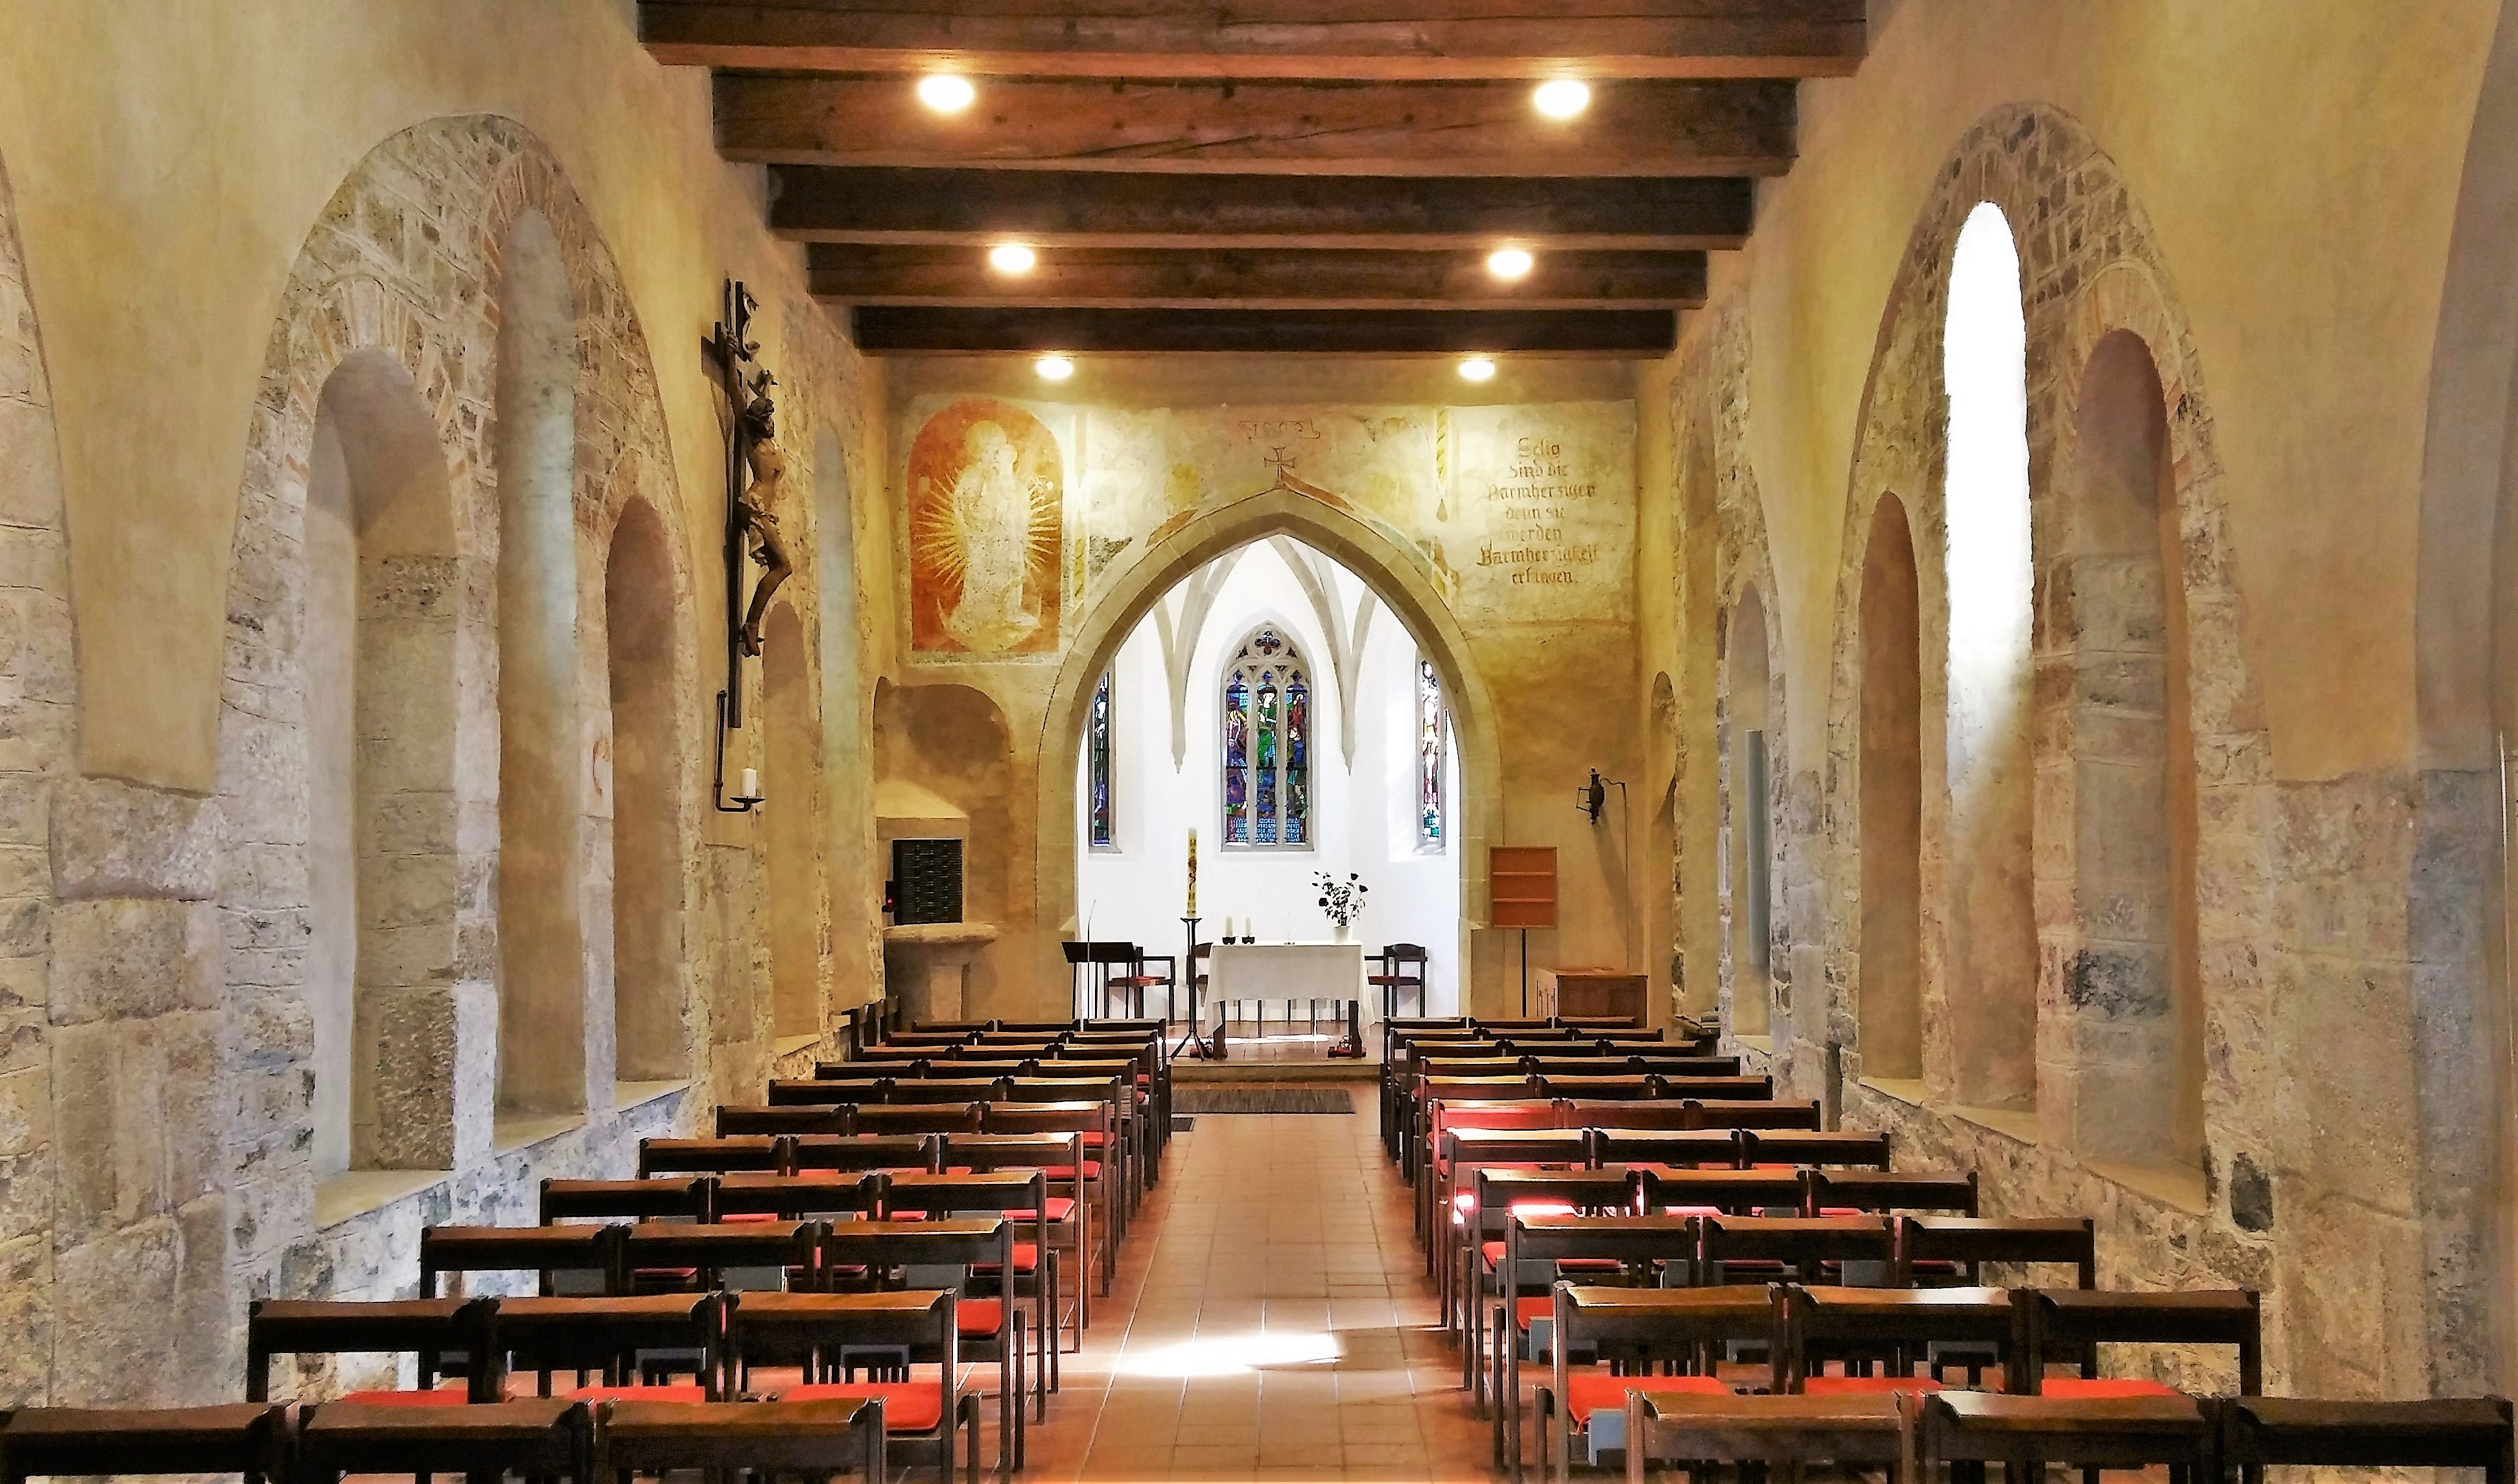
architecture, building, church, cathedral, chapel, christian, place of worship, aisle, austria, places of interest, catholic, temple, monastery, synagogue, basilica, historically, crypt, linz, house of worship, martin church, ancient history